A Man Called Ove (film)

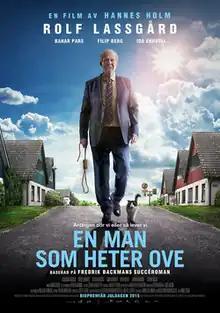
Theatrical release poster

A Man Called Ove is a 2015 Swedish comedy-drama film written and directed by Hannes Holm and based on the 2012 novel of the same name by Fredrik Backman. It stars Rolf Lassgård in the title role.